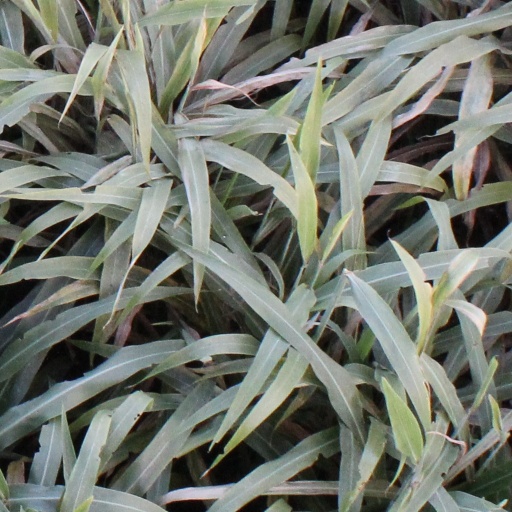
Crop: sorghum